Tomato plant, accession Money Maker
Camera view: vertical (180 deg); turntable rotation: 210 degrees
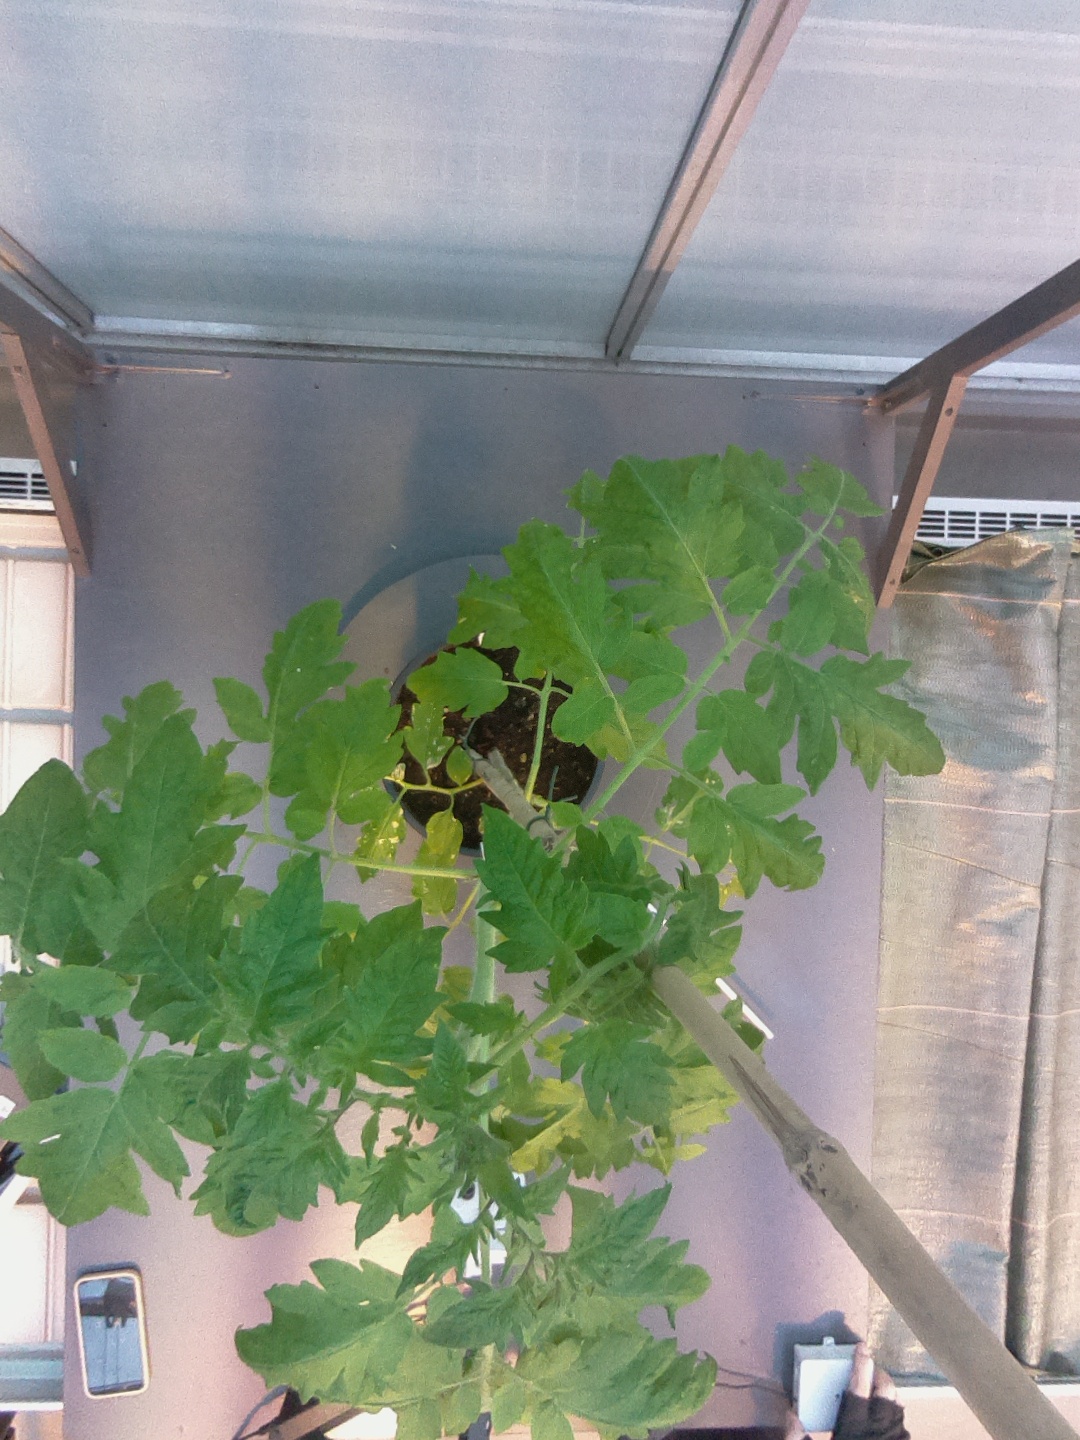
BBCH growth stage 53: 3 inflorescences visible